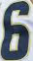
Number: 6